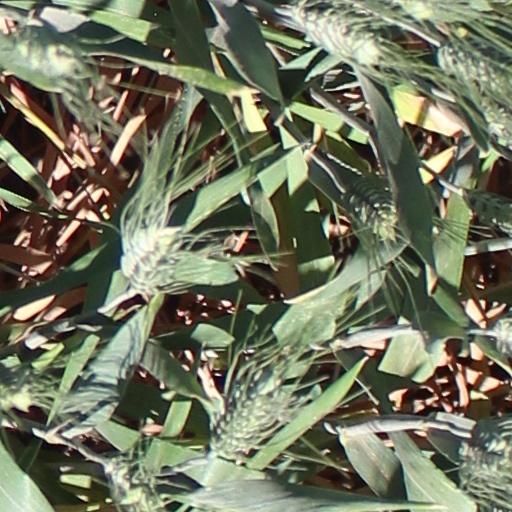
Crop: wheat